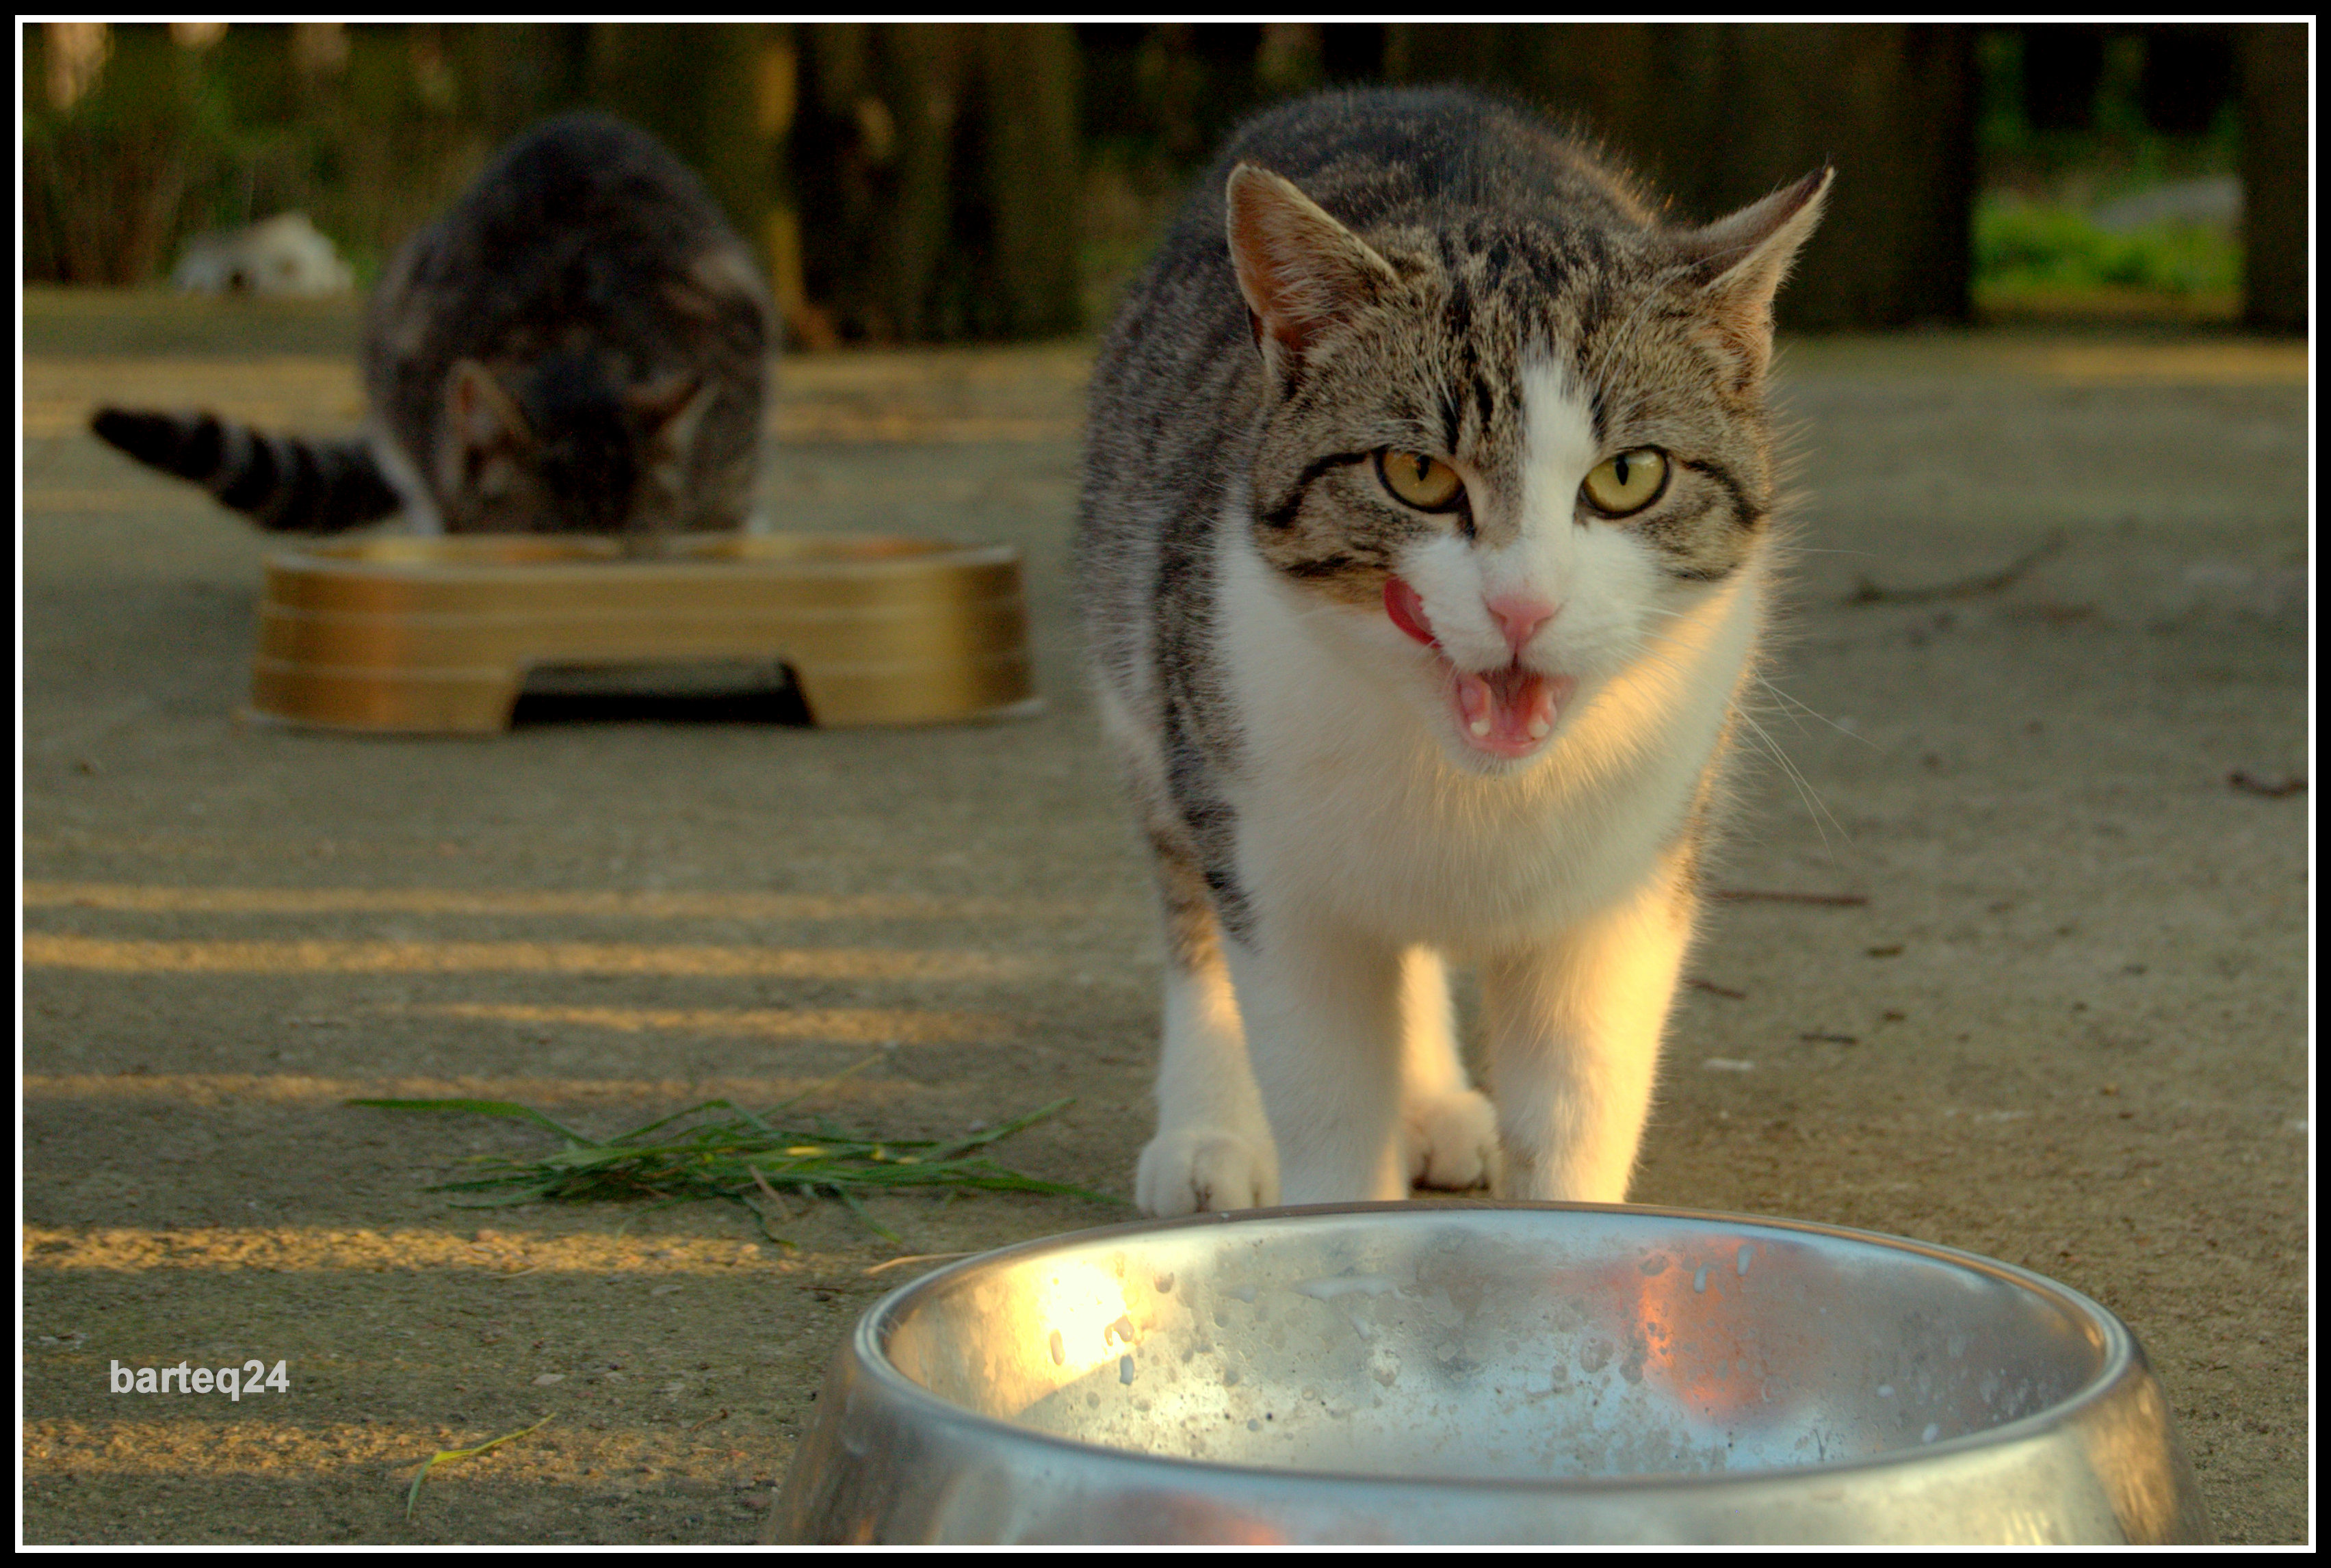
animal, cat, mammal, small to medium sized cats, cat like mammal